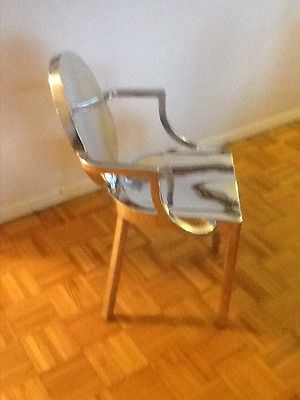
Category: chair